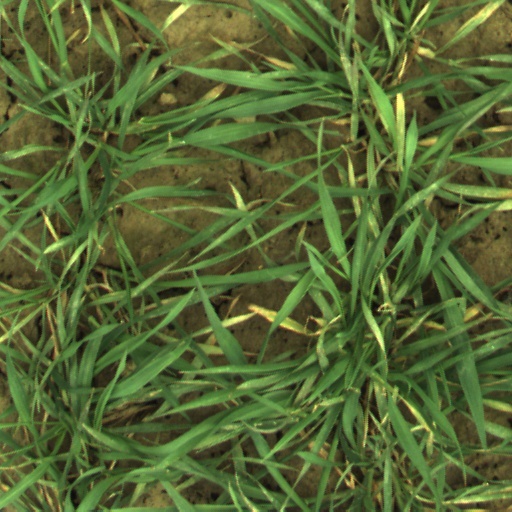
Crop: wheat